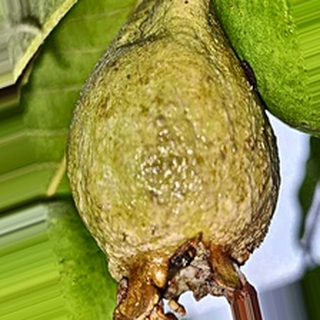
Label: guava_fruit_fly